Piano Quintet (Schnittke)

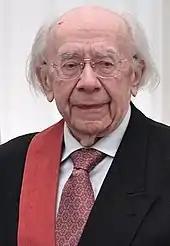
Gennady Rozhdestvensky (pictured here in 2017) suggested to Schnittke an orchestral realization of the Piano Quintet

A thirty-measure pianissimo opens the first movement, which leads to a crescendo that grows out of tone clusters over a throbbing pedal point. described the second movement as sounding like a "frankly sentimental and old-fashioned 'waltz' ... conjur[ing] up a haze of fragile memories from the days of 78 RPM gramophone records and touchingly heartfelt outpourings, spiritualized in this instance by the tracing of the BACH motif." Schnittke said that the third and fourth movements were "based on real experiences of grief", but declined to explain further. He said the finale was a "mirror passacaglia" with a theme that is repeated fourteen times while other musical events occur as "only ... fading shadows of a tragic sensation that has already fled".